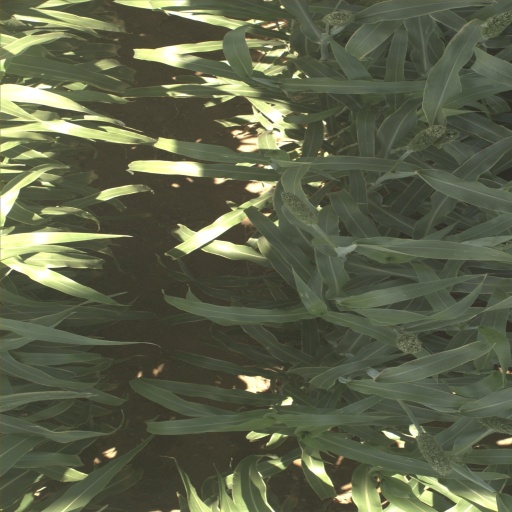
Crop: sorghum